15th Infantry Division (France)

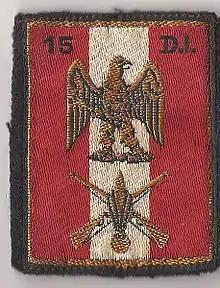
Division insignia 1977–1994

The 15th Infantry Division was an infantry division of the French Army originally formed after the end of the Franco-Prussian War that fought in World War I. It fought in World War II as the 15th Motorized Infantry Division, under the command of Alphonse Juin, surrendering during the Battle of France.